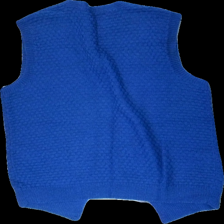
View: back
Type: Vest
Category: Ladies
Brand: Not in the list
Colors: Blue
Material: 72% acrylic, 28% cotton
Cut: Regular
Season: All
Smell: Minor
Price range: <50
Recommended usage: Export
Comment: Minor detergent smell